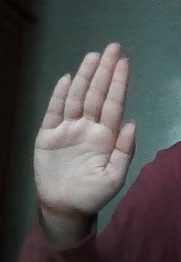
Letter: seen